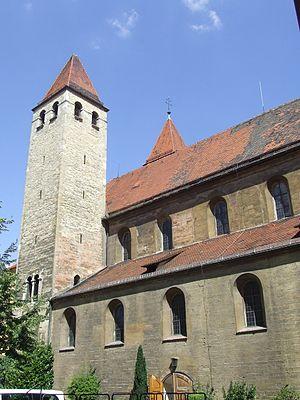
Le Niedermünster de Ratisbonne est une communauté de chanoinesses qui fut l'une des plus riches et influentes de Bavière. L'église est toujours affectée au culte.